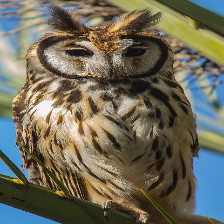
Species: STRIPED OWL
Scientific name: ASIO CLAMATOR
ImageNet parent category: great_grey_owl